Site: brandenburg
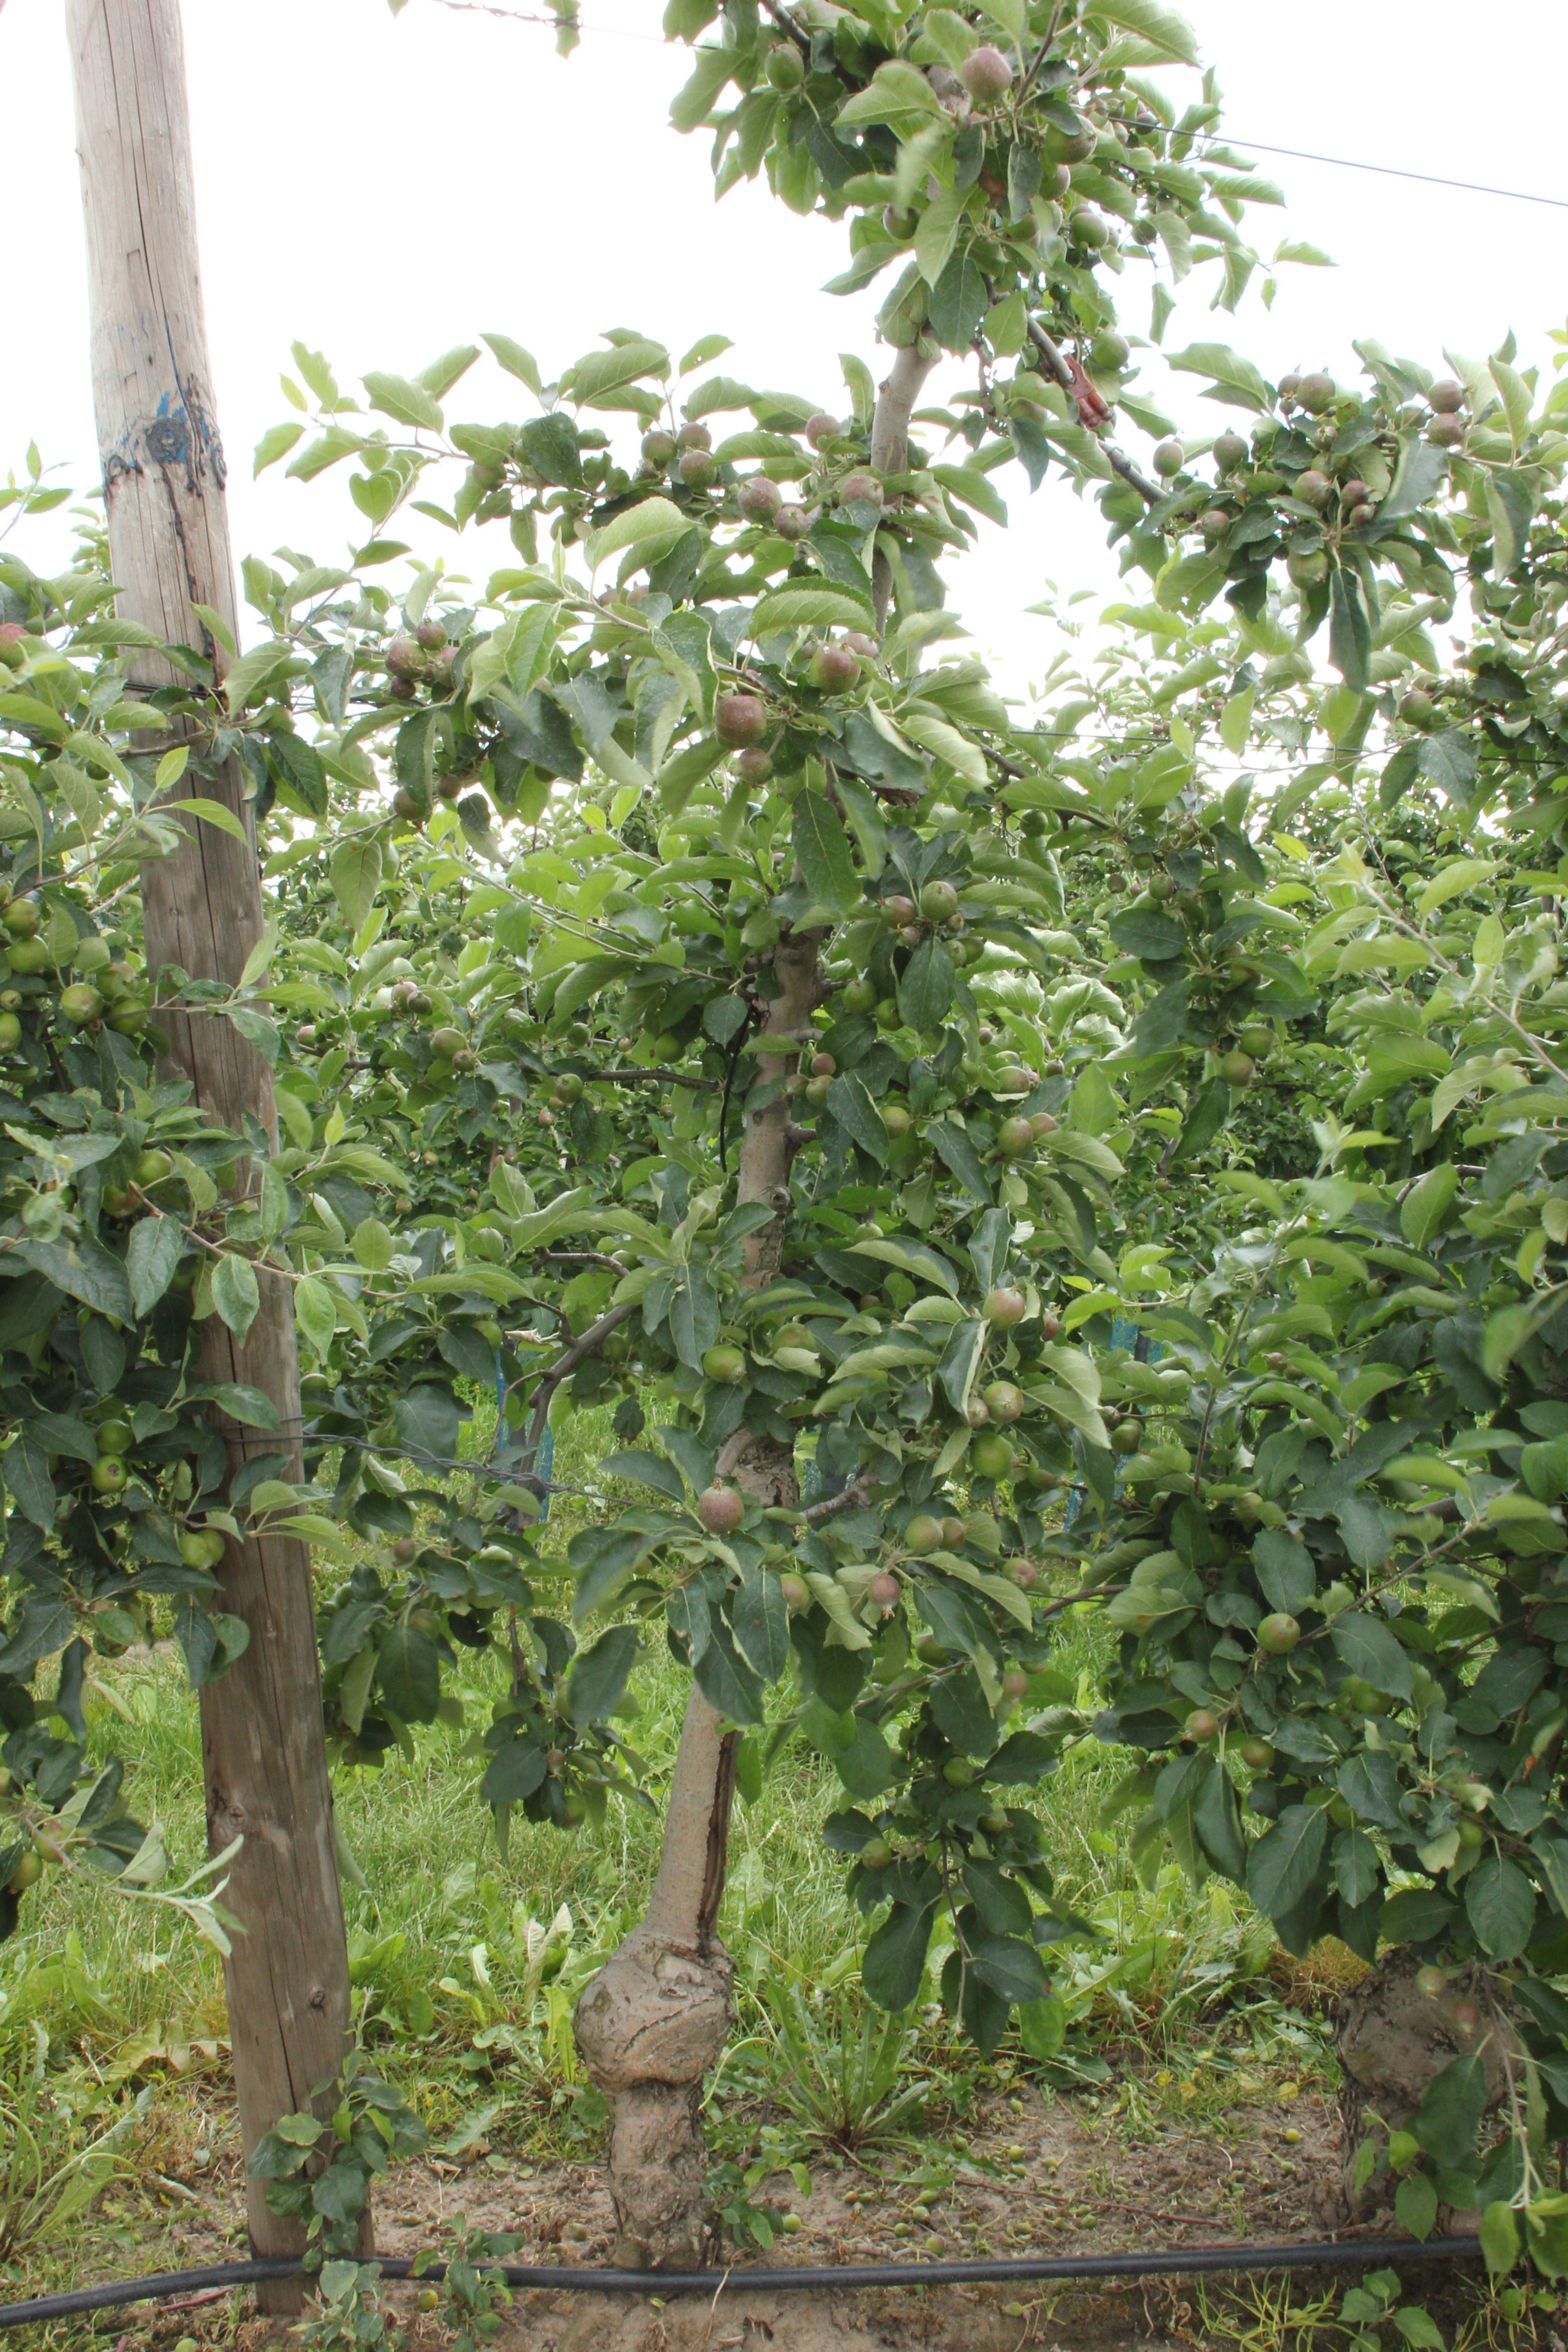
Growth stage (BBCH 73): Development of fruit